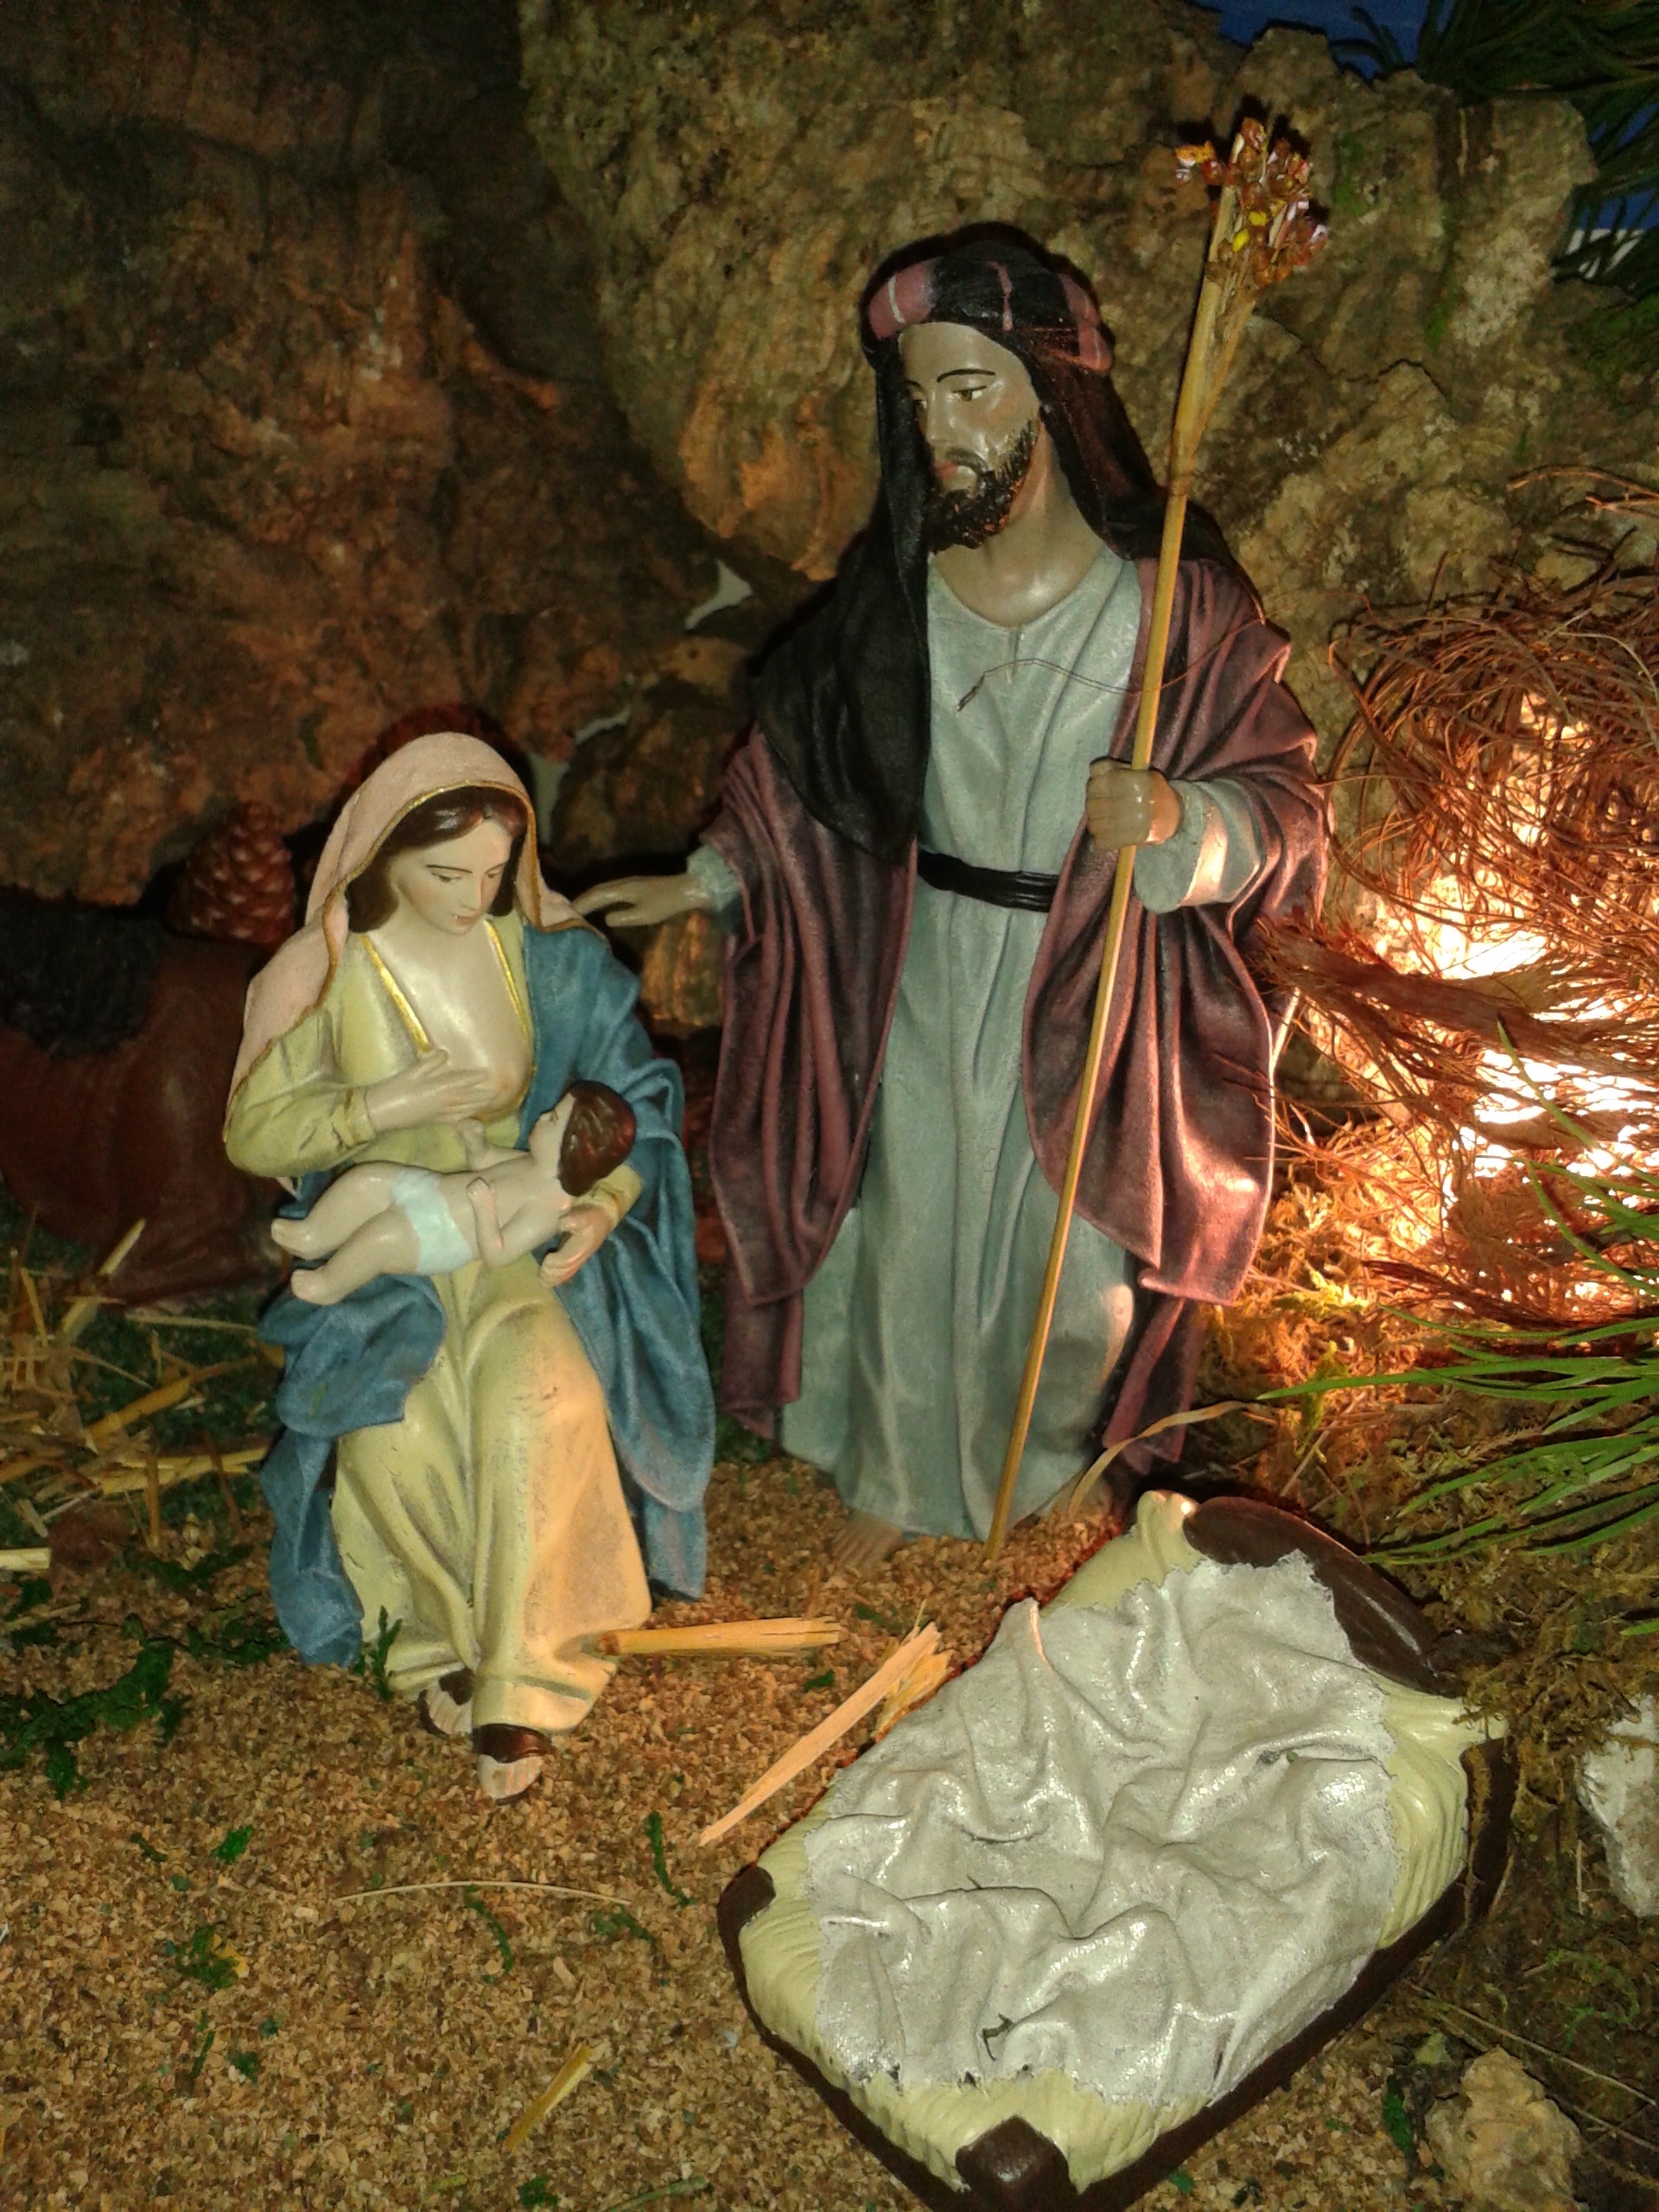
statue, christmas decoration, manger, mythology, nativity scene, lactation, breastfeeding, infant baby jesus, virgin milk